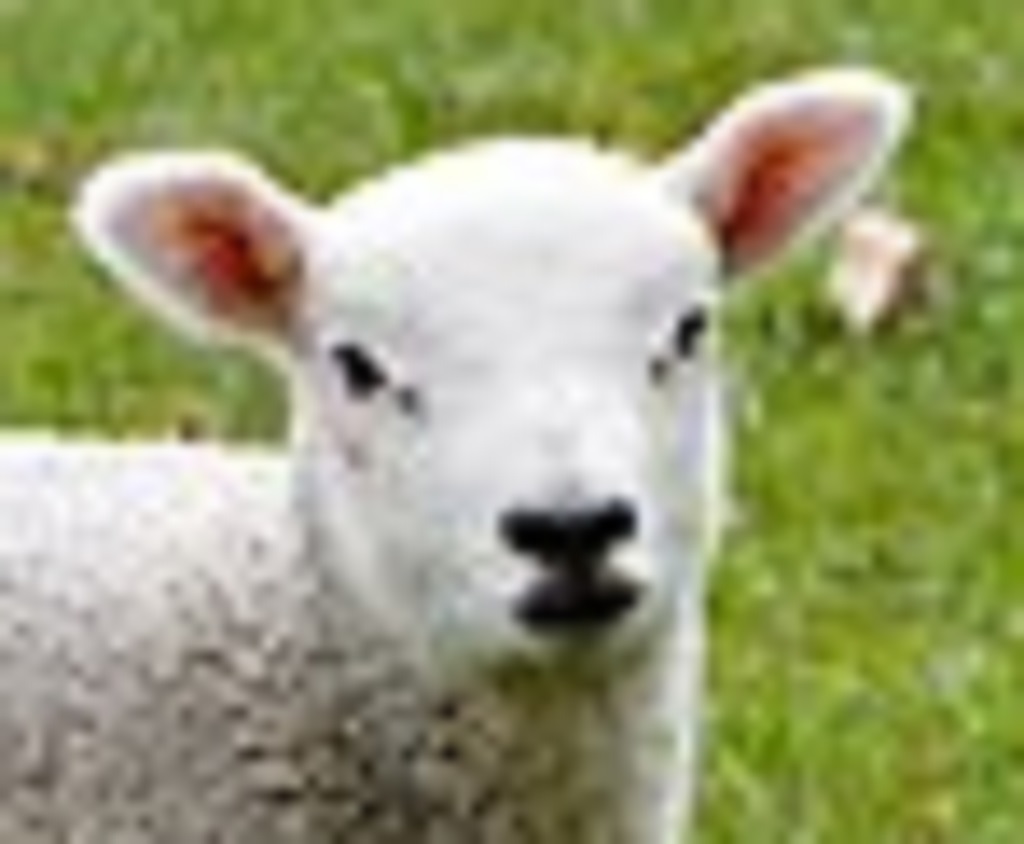
Label: no pain